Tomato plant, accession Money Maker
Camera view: bottom (45 deg); turntable rotation: 150 degrees
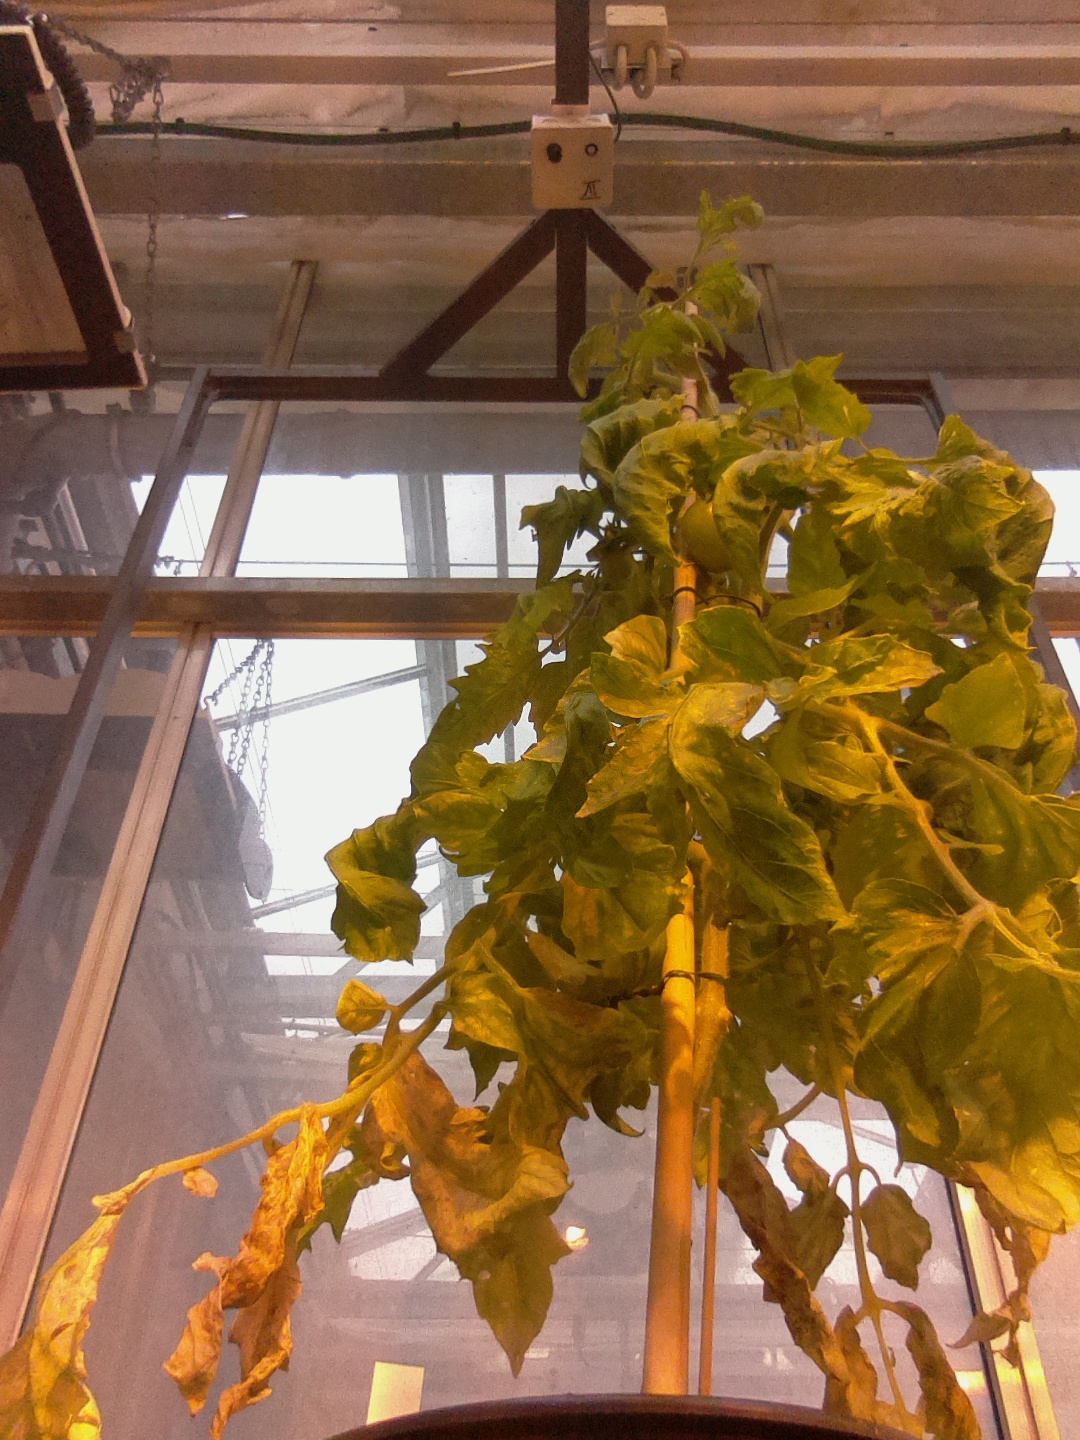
BBCH growth stage 79: 90% -100% of final fruit size